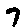
Label: 7